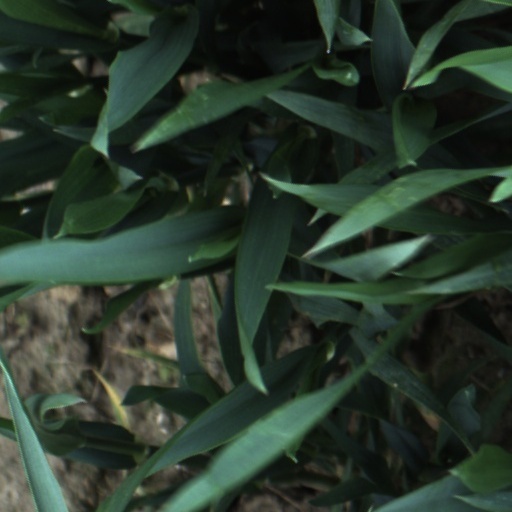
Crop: wheat